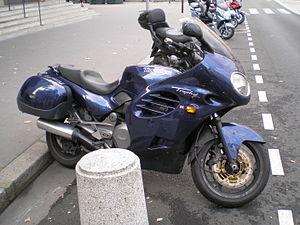
La Trophy est un modèle de moto construit par la firme britannique Triumph. Les premiers modèles issus de l'usine de Meriden se positionnaient plutôt dans la catégorie trail, tandis que les modèles Hinckley jouent dans la catégorie routière, voire grand tourisme.